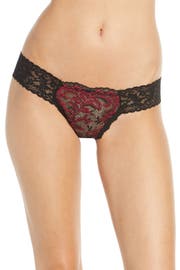
embroidered tulle refreshes hanky panky s signature stretch lace construction with extra romance